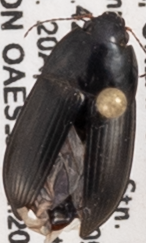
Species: Amara crassispina
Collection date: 2022-04-20
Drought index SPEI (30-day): -2.09
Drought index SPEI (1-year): -1.01
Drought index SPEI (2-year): -0.8